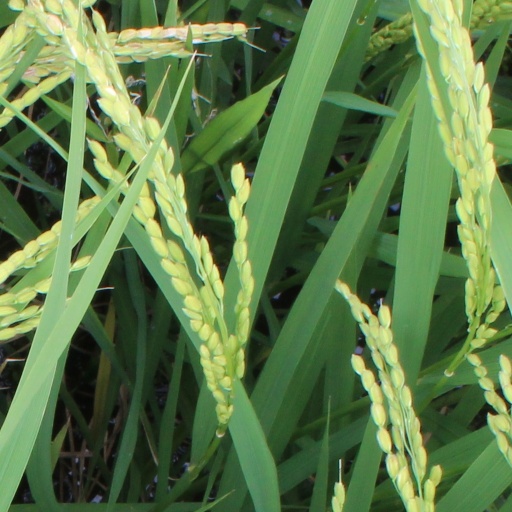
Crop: rice